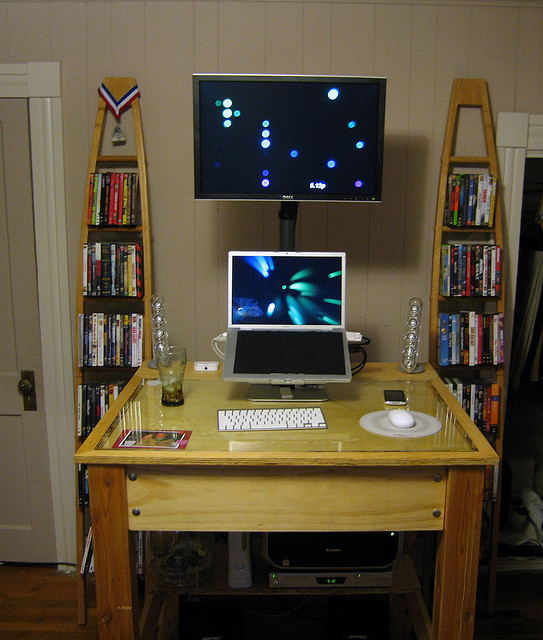
user: Given an image and a question. Answer the question in a short answer. Question: What types of technology are shown in the picture? Short Answer:
assistant: computer